Fitzroy (1912)

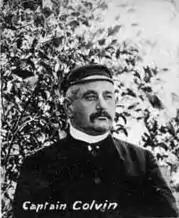
Captain James Colvin drowned with the sinking of the SS "Fitzroy".

In July 1893 James Colvin was a crew member of the North Coast Steam Ship Company's "City Of Grafton". He was charged with taking part in a strike as the whole of the crew had refused duty. He was remanded in jail till the hearing with then bail was allowed, themselves in £10 and surety of £10 each.